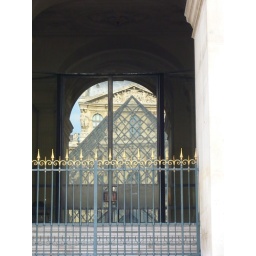
Reflection of the large pyramid and Pavillon Richelieu in the door glass of Pavillon Denon.